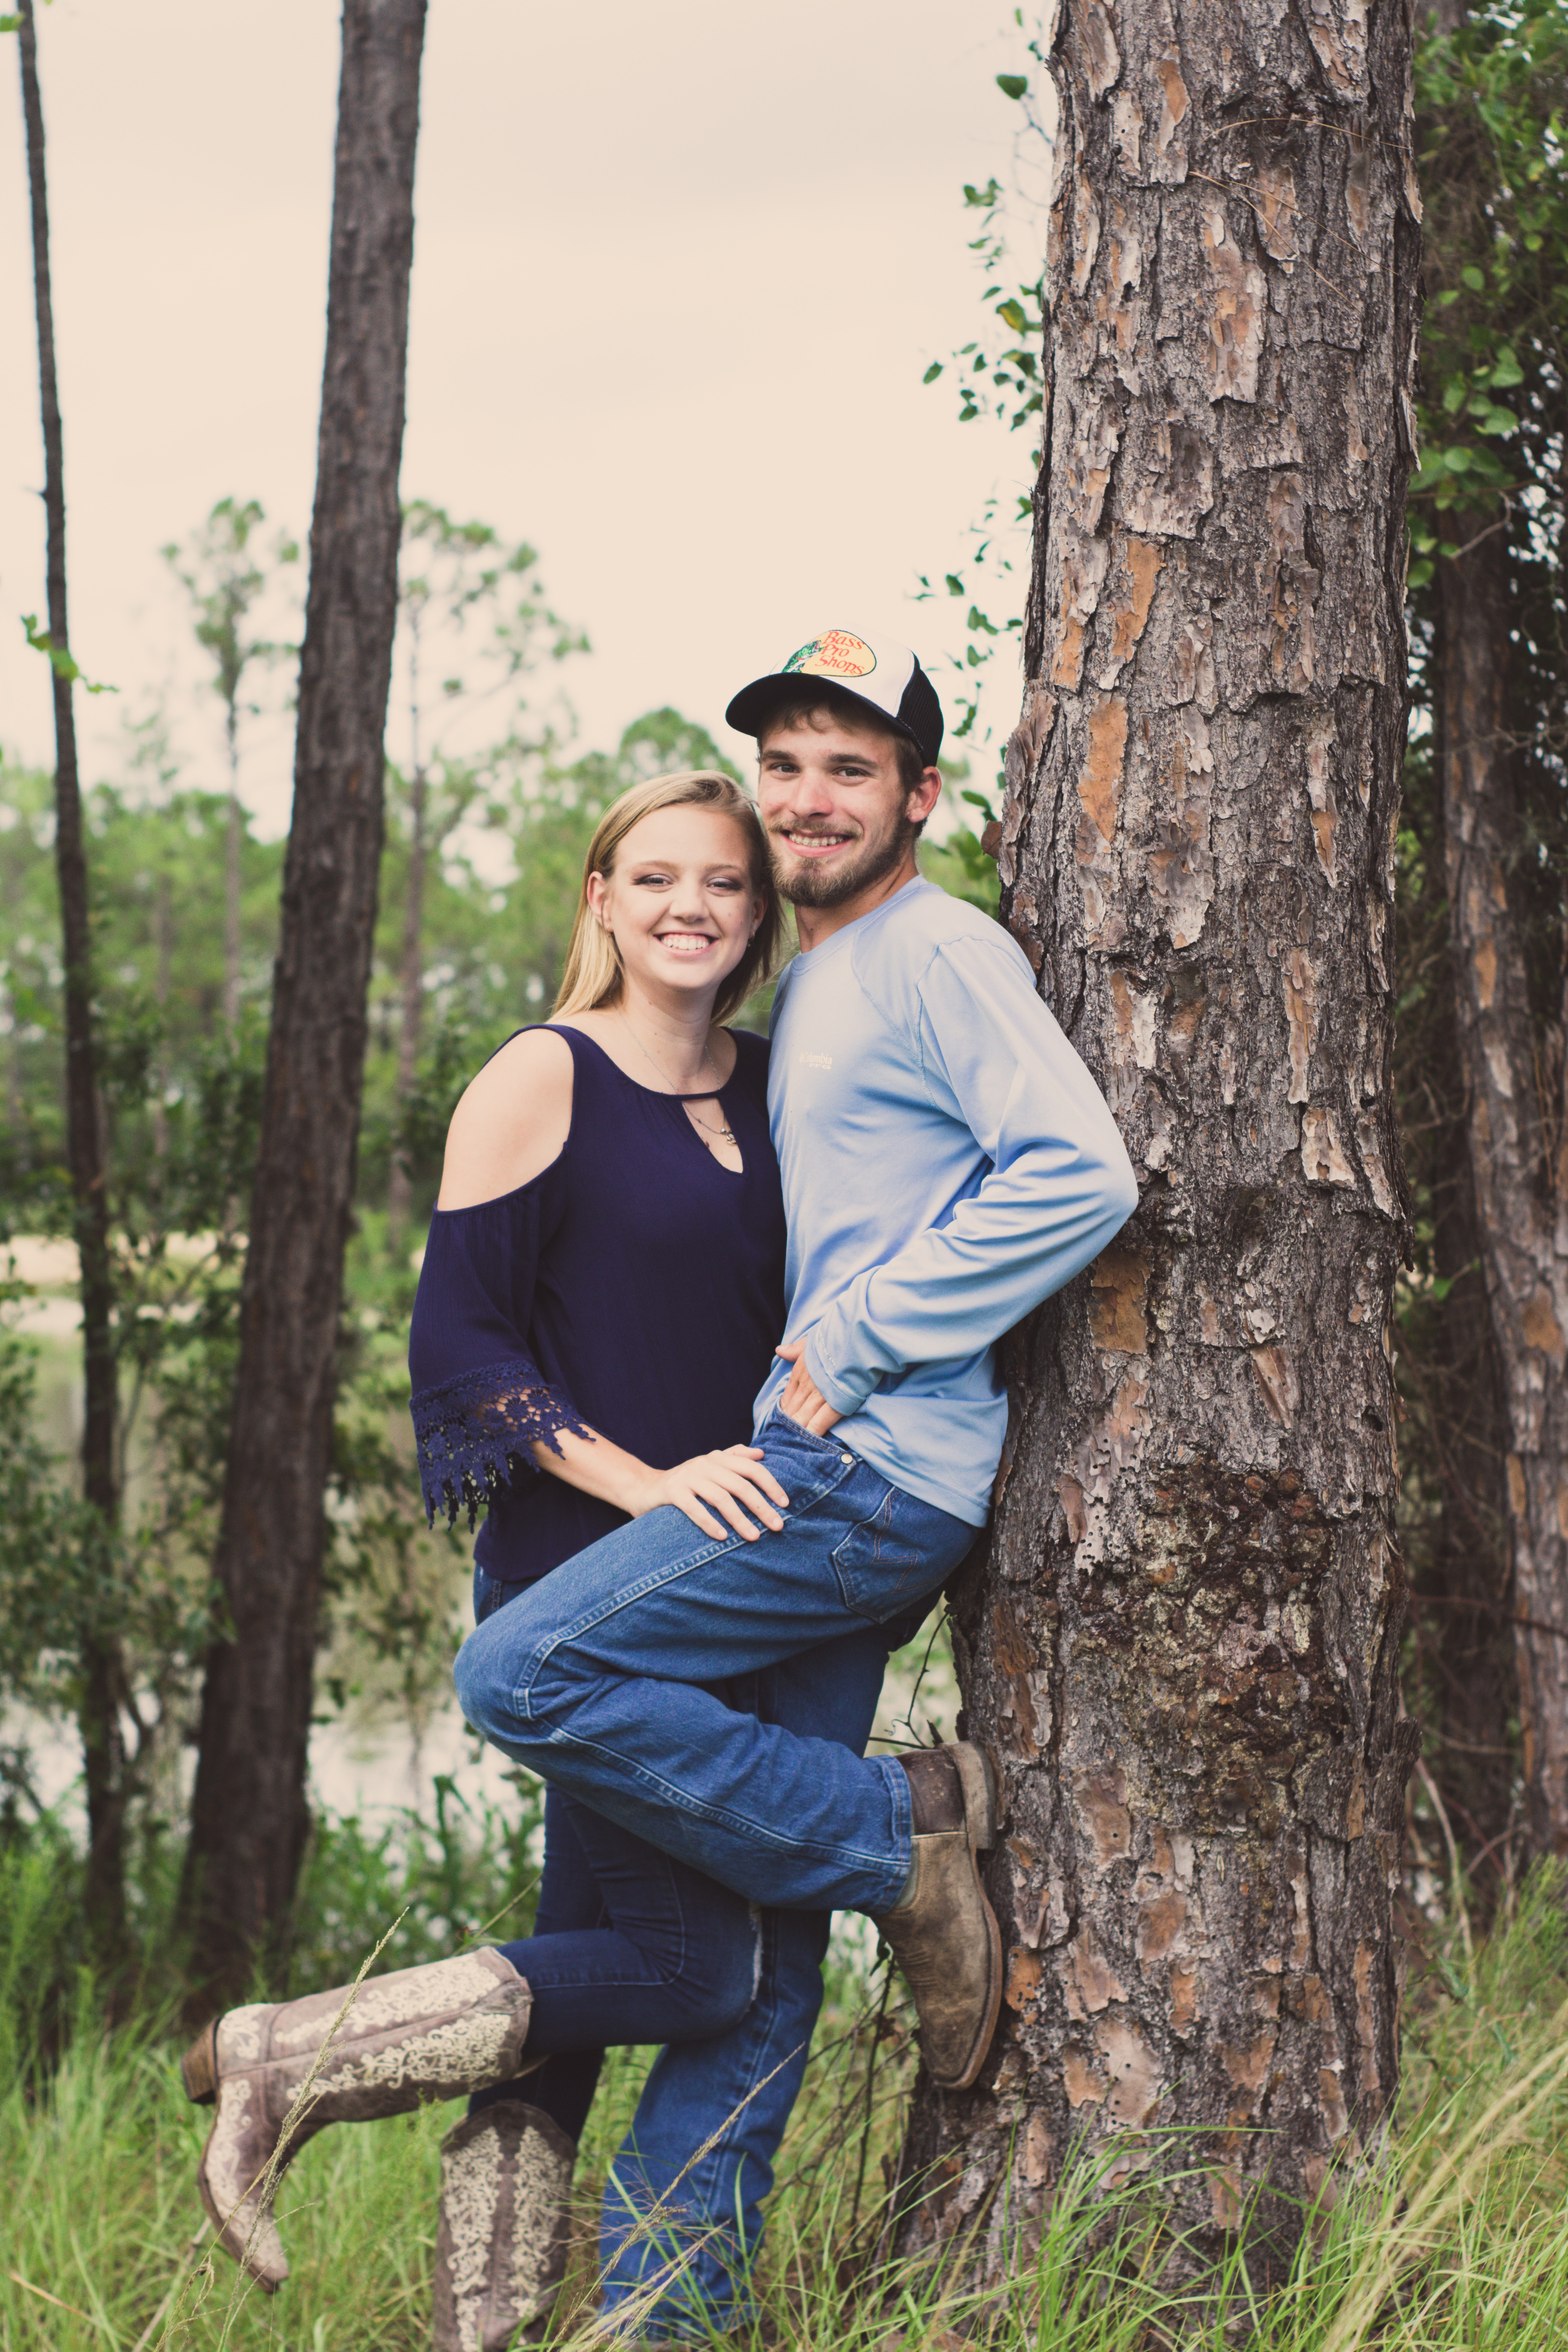
People in nature, photograph, people, tree, natural landscape, photography, fun, grass, photo shoot, woody plant, happy, state park, love, forest, woodland, vacation, plant, smile, leisure, portrait photography, branch, trunk, family, wood, portrait, honeymoon, hug, gesture, jeans